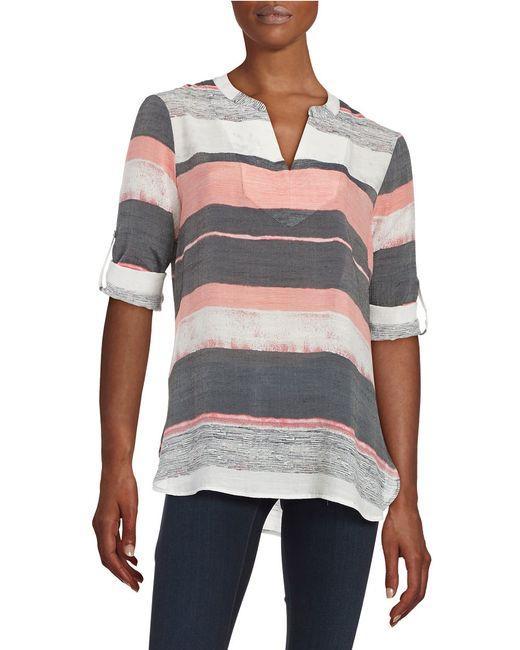
Kurzarm-mehrfarbiges großes T-Shirt mit V-Ausschnitt